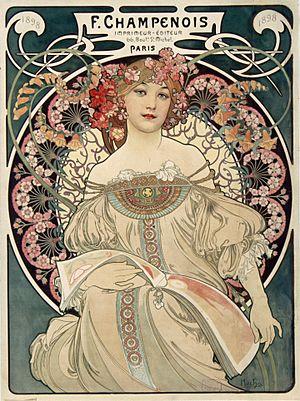
F. Champenois Imprimeur-Editeur, par Alphonse Mucha. Lithographie, coul.